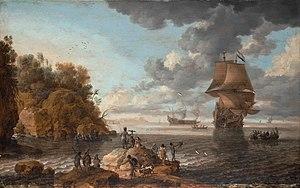
Pieter Schouten est un corsaire, explorateur et navigateur néerlandais du XVIIᵉ siècle. Il est l'un des premiers Néerlandais à explorer les Caraïbes et, alors qu'il était employé par la Compagnie néerlandaise des Indes Occidentales, il a participé à une vaste reconnaissance pour établir des bases néerlandaises aux Antilles.